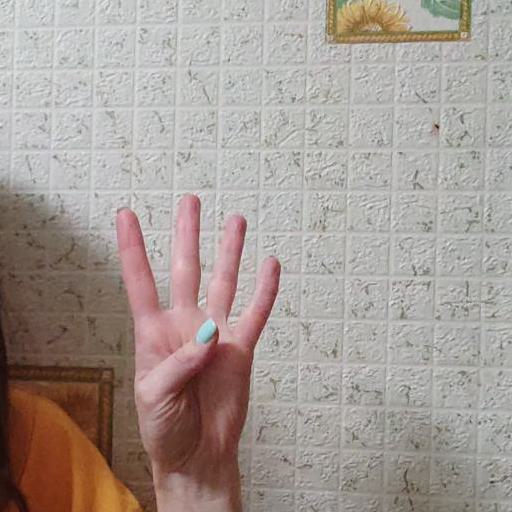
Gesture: four